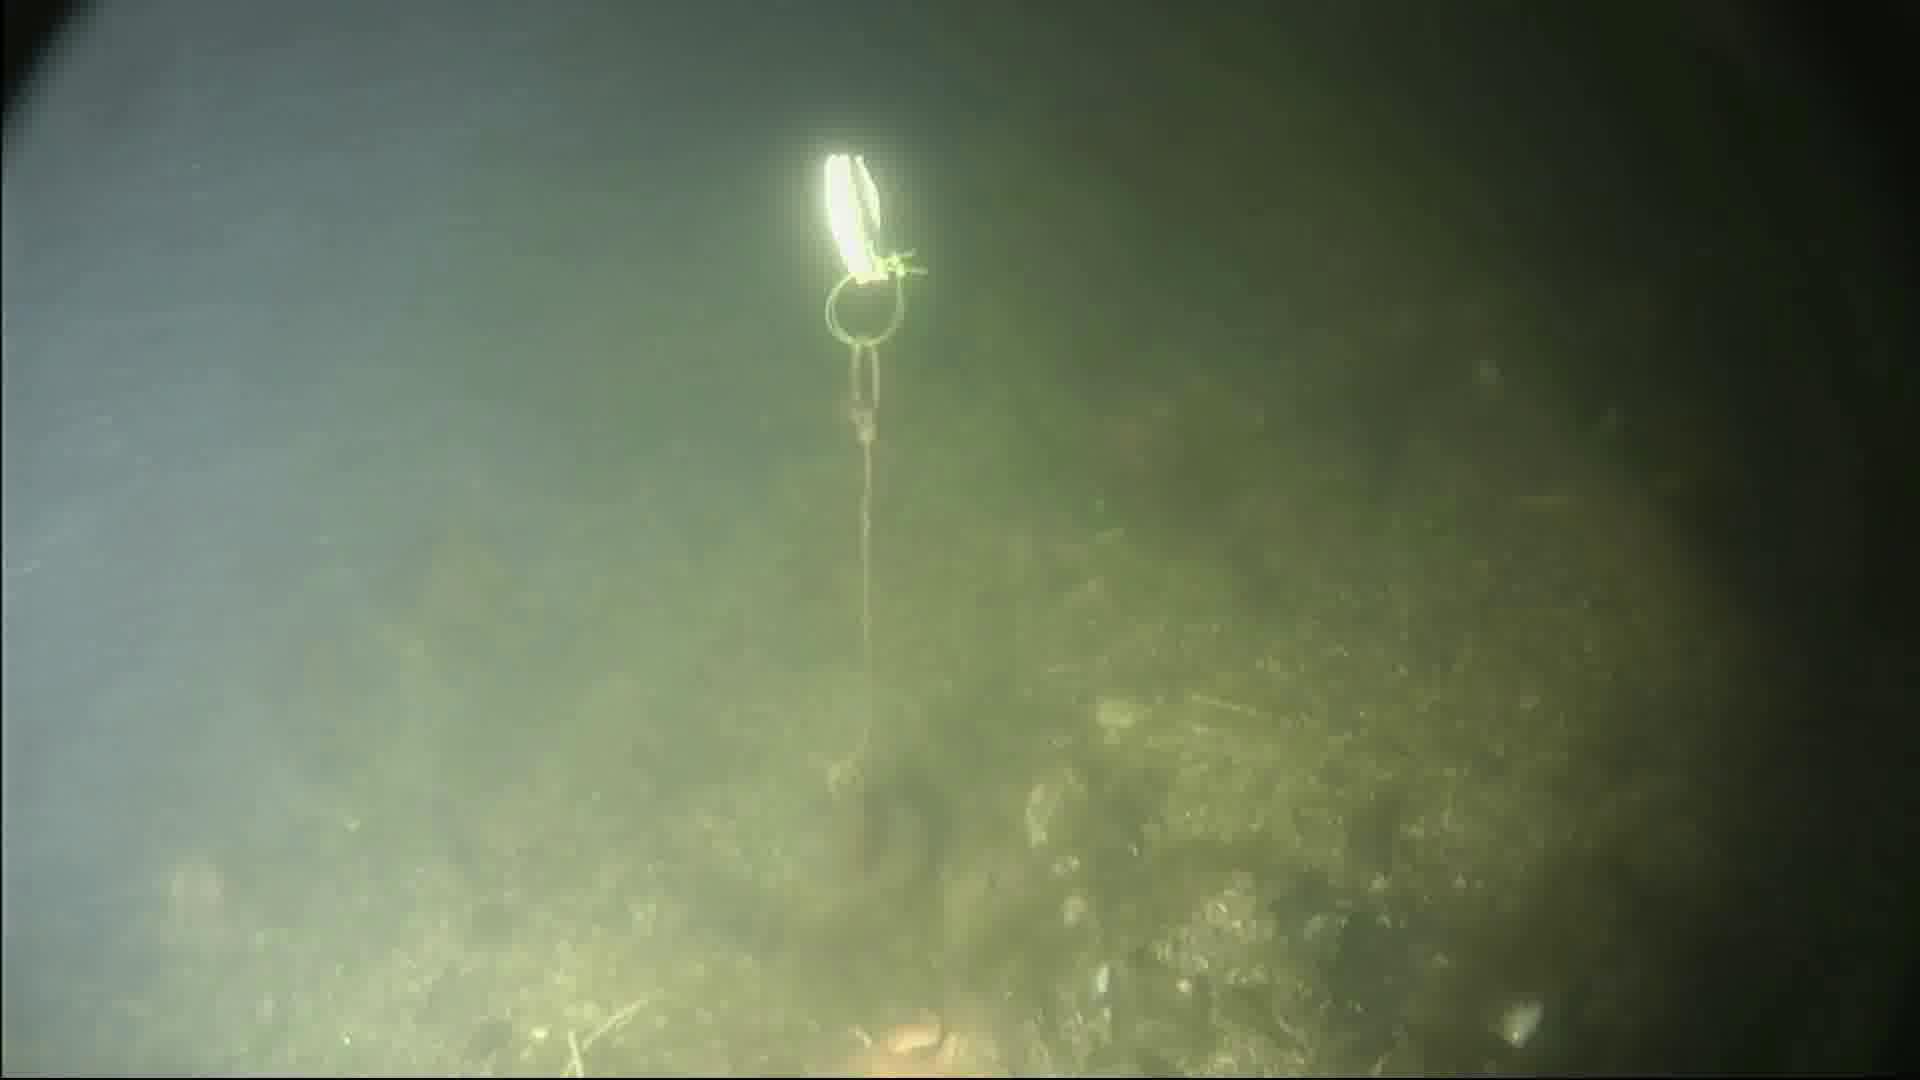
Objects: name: starfish